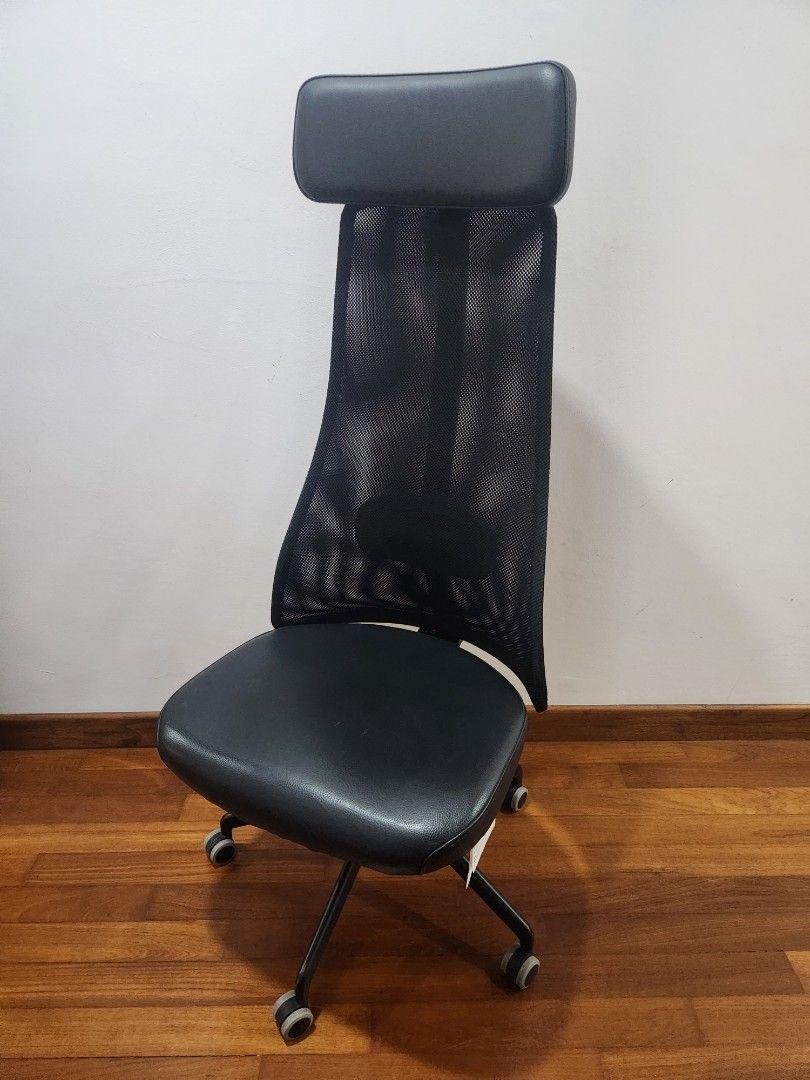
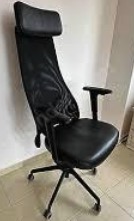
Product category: items_chair
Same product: yes